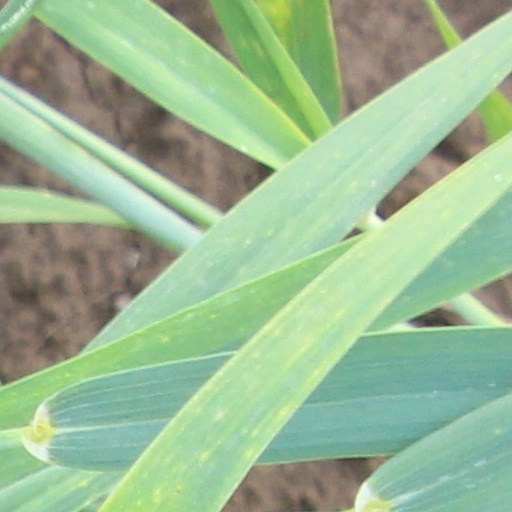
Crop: wheat